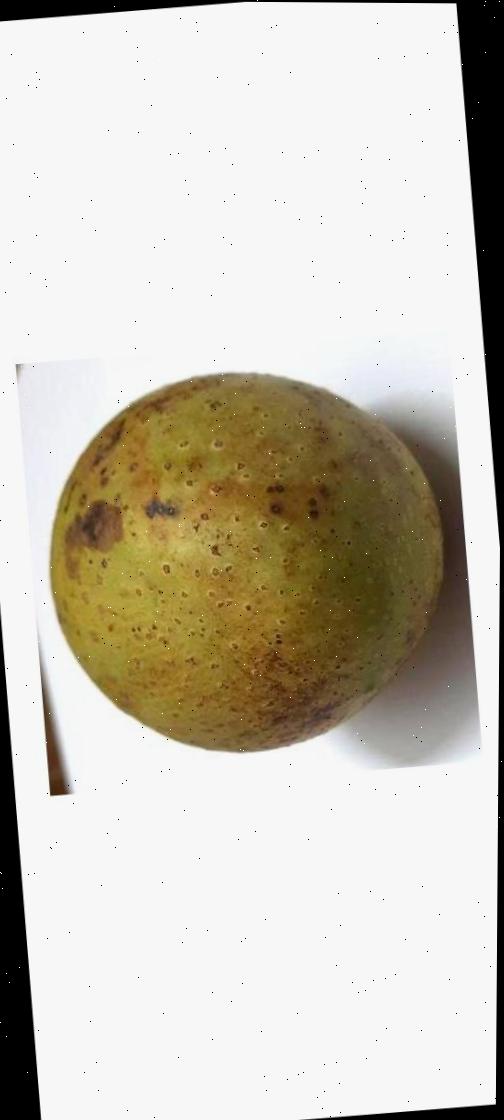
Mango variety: Gourmoti